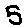
Label: 5